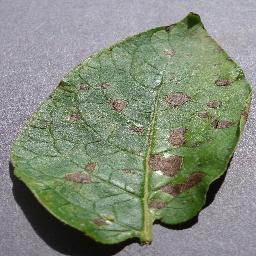
Label: Potato___Early_blight